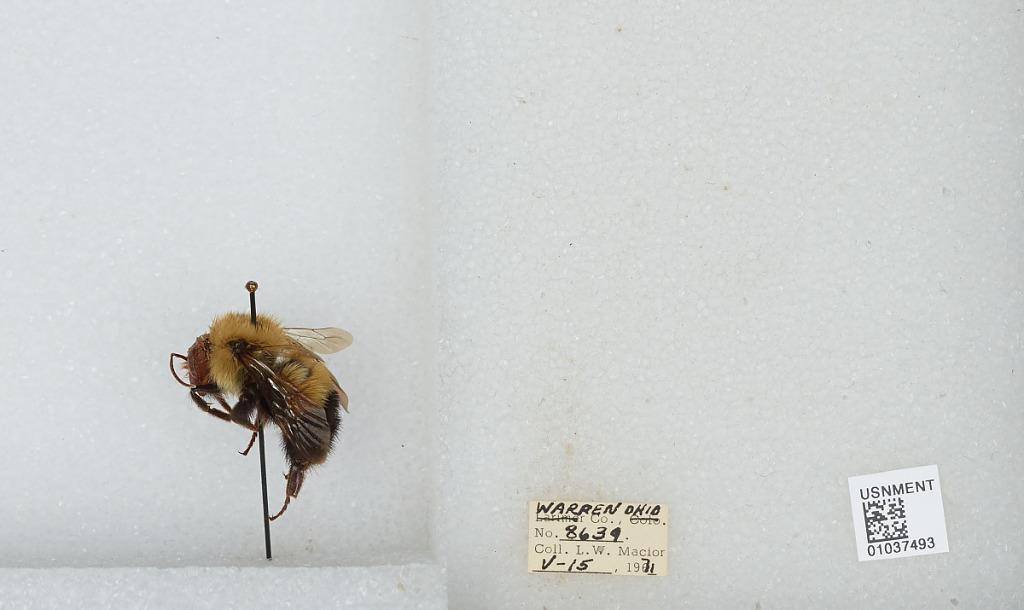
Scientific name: Bombus (Pyrobombus) vagans vagans Smith
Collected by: L. Macior
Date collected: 1971-5-15
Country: United States
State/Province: Ohio
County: Warren
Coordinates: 39.4242, -84.1856